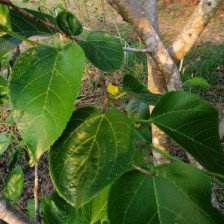
Variety: TaiwanMeacho